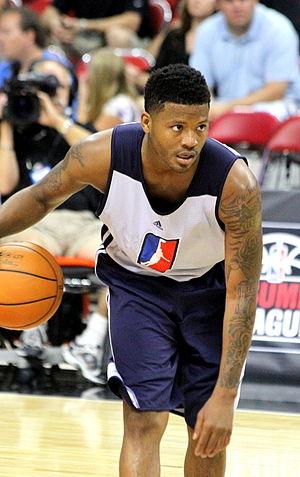
Stefhon Hannah, né le 14 juin 1985, à Chicago, dans l'Illinois, est un joueur américain de basket-ball. Il évolue au poste de meneur.